Jacques Necker

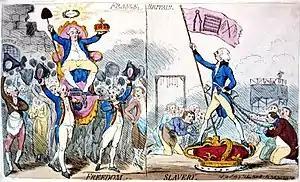
In this 1789 engraving, James Gillray caricatures the triumph of Necker (seated, on left) in 1789, comparing its effects on freedom unfavorably to those of William Pitt the Younger in Britain. France has the caption "Freedom," while Britain has the caption "Slavery."

From 1768 to 1776, he made loans to the French government in the form of life annuities and by lottery operations. His wife made him give up his share in the bank, which he transferred to his brother Louis Necker and Jean Girardot in 1772. In 1773, Necker won the prize of the Académie Française for a defense of state corporatism framed as an eulogy in honor of Louis XIV's minister Jean-Baptiste Colbert. Necker's capital amounted to six or eight million livres, and he used Château de Madrid as a summer house. In 1775, in "Essai sur la législation et le commerce des grains", he attacked the physiocrats, like Ferdinando Galiani, and questioned the laissez-faire policies of Turgot, the Controller-General of Finances. Turgot had made too many enemies; in May 1776, he was dismissed. But his successor, Clugny de Nuis, died in October. Therefore, on 22 October 1776, on the recommendation of Maurepas, Necker was appointed ""Directeur du trésor royal"". (As a Protestant, Necker could not serve as Controller.)